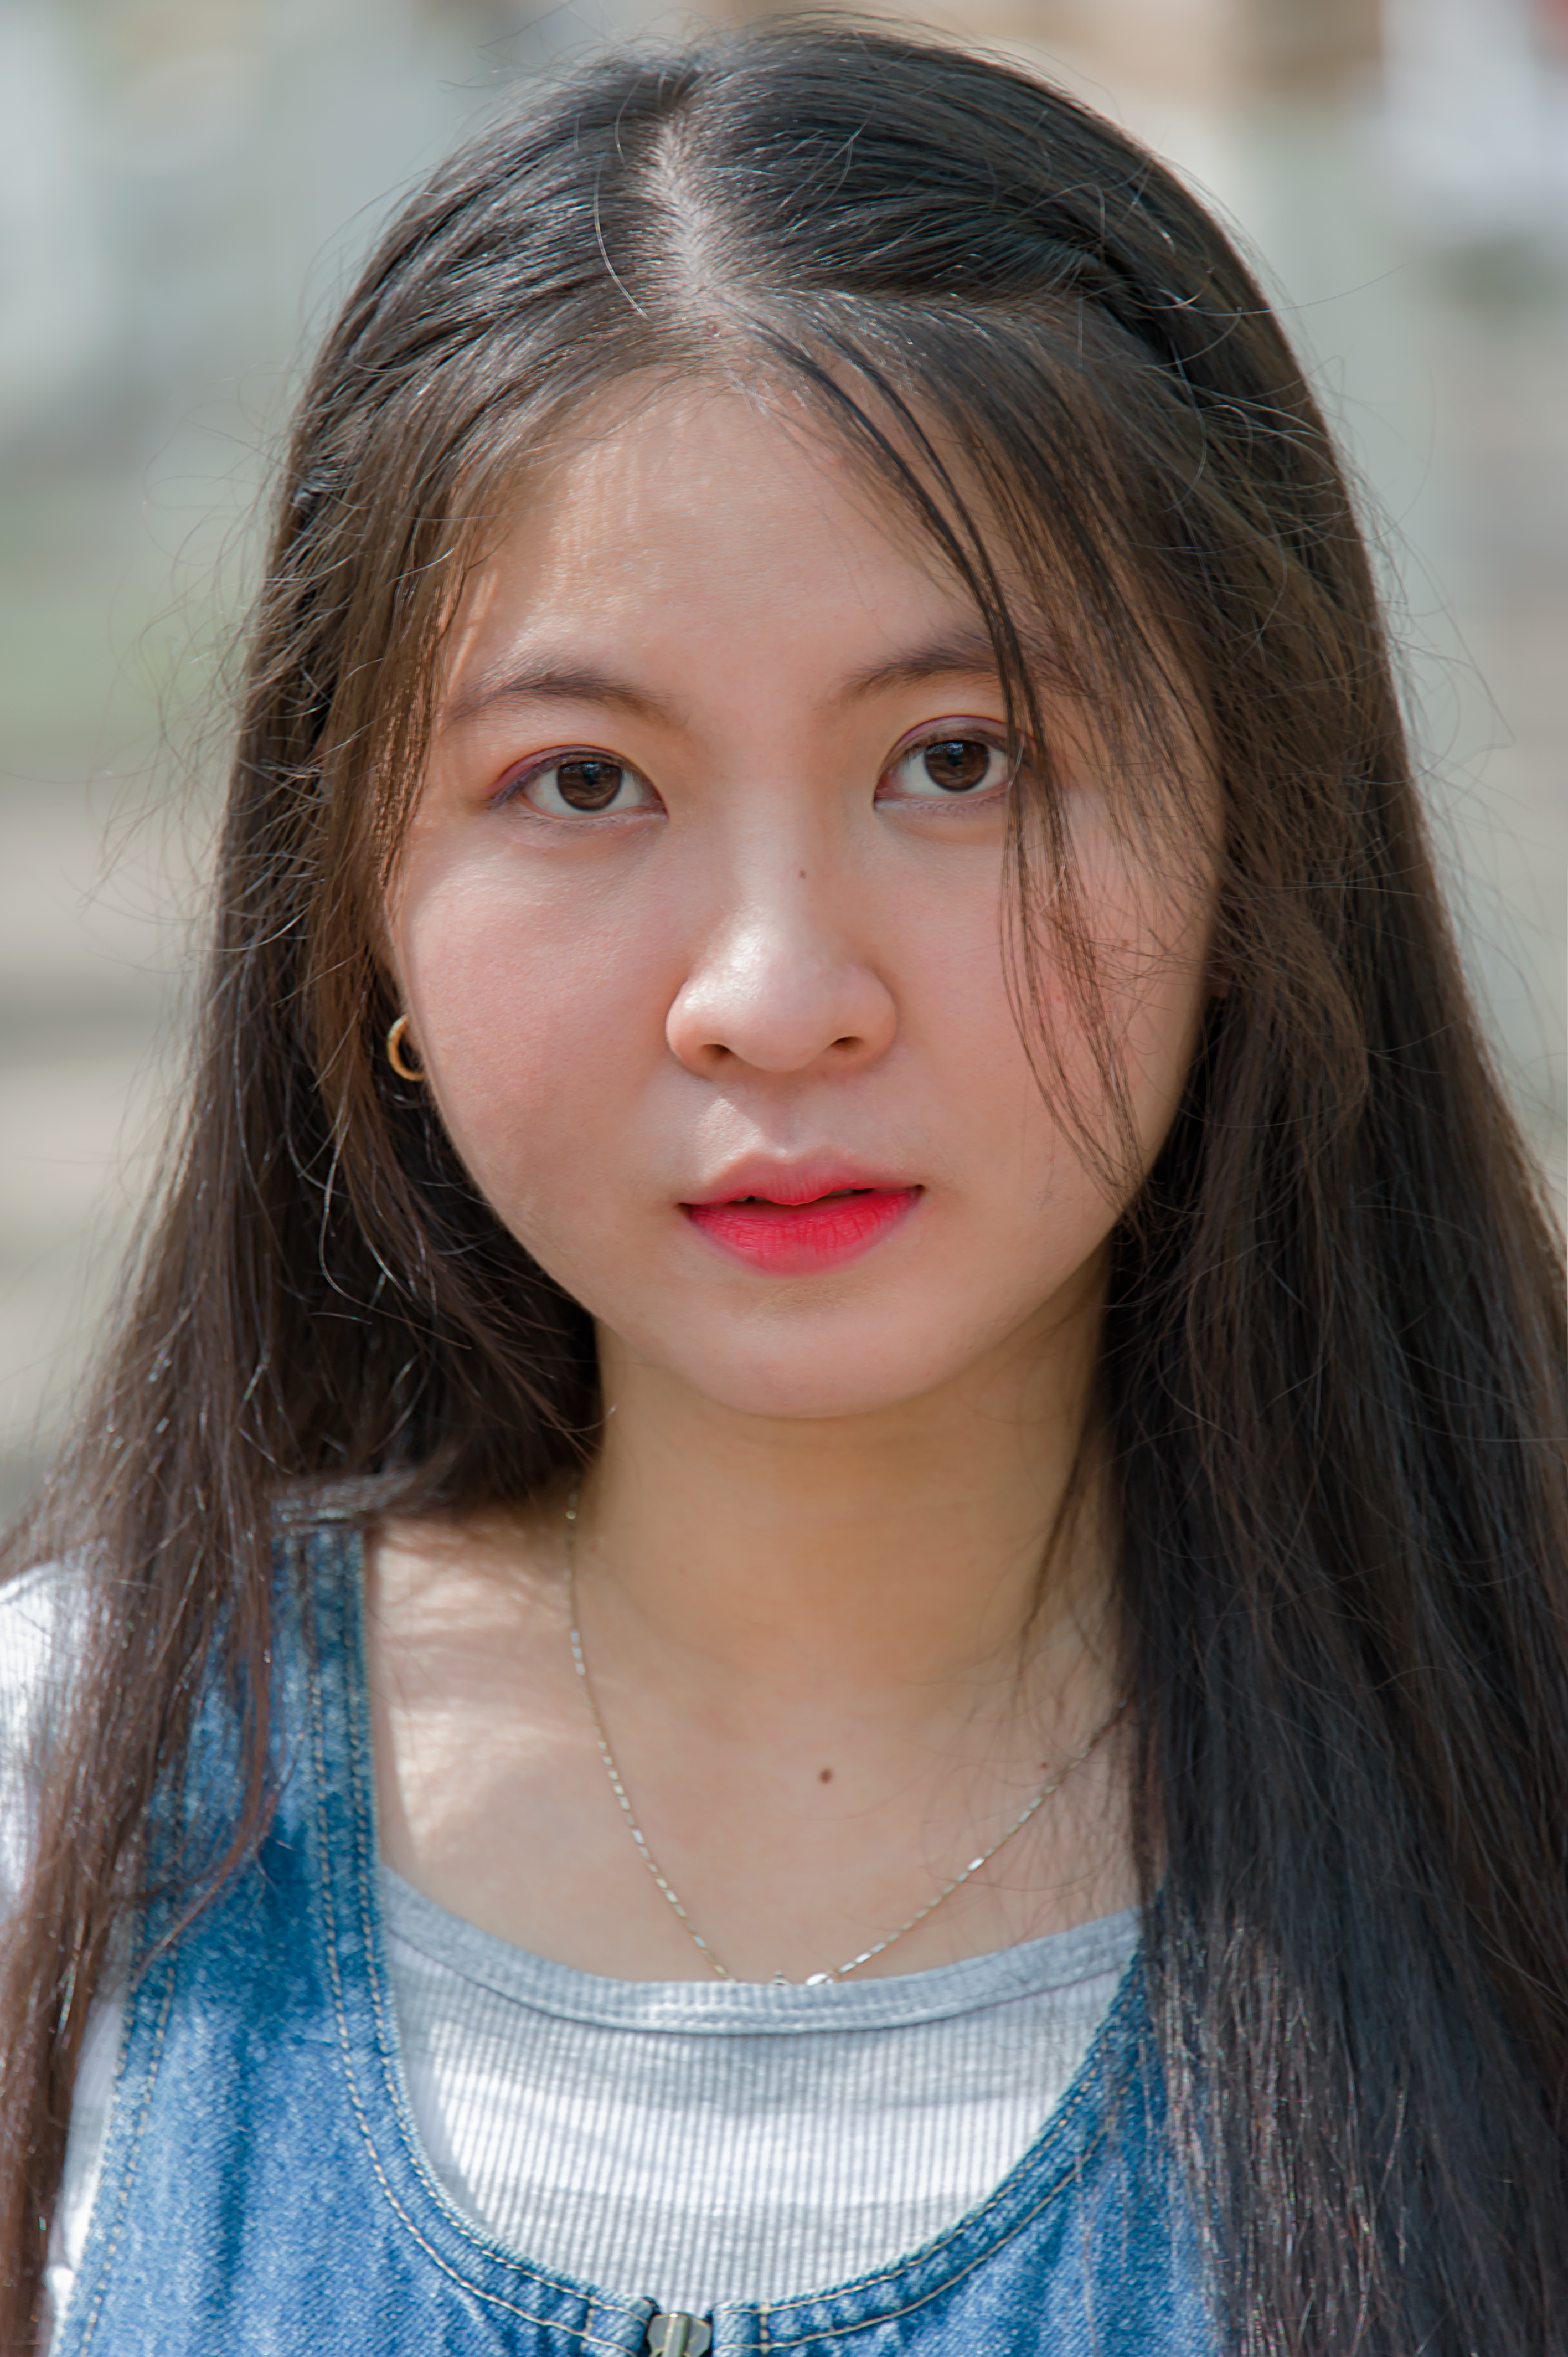
love, cute, portrait, beautiful, happy, girl, face, beauty, skin, lady, hairstyle, cheek, eye, forehead, long hair, black hair, brown hair, smile, lip, portrait photography, child model, child actor, child, model, hair coloring